Blackboard

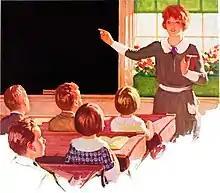
Retouched drawing of a teacher at blackboard for an advertisement, 1924

A blackboard can simply be a board painted with a dark matte paint (usually black, occasionally dark green). Matte black plastic sign material (known as closed-cell PVC foamboard) is also used to create custom chalkboard art. Blackboards on an A-frame are used by restaurants and bars to advertise daily specials. Adhesive chalkboard surface is also available in stores as rolls of textured black plastic shelf covering, which is applied to the desired wall, door or other surface.